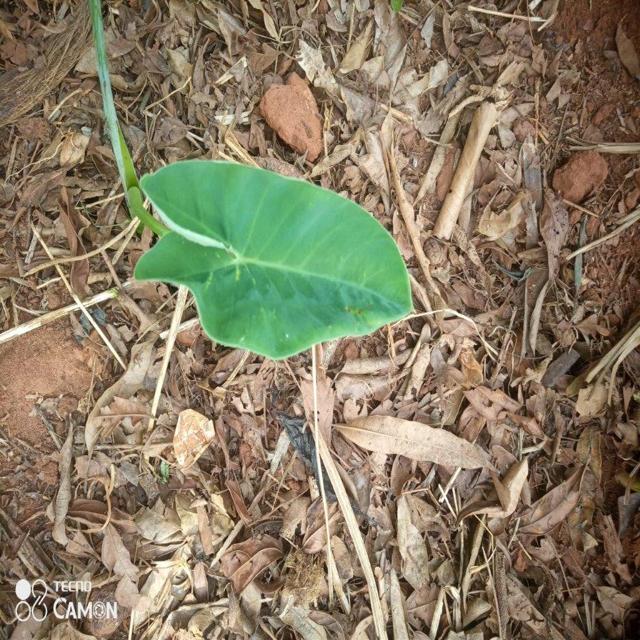
Label: Healthy